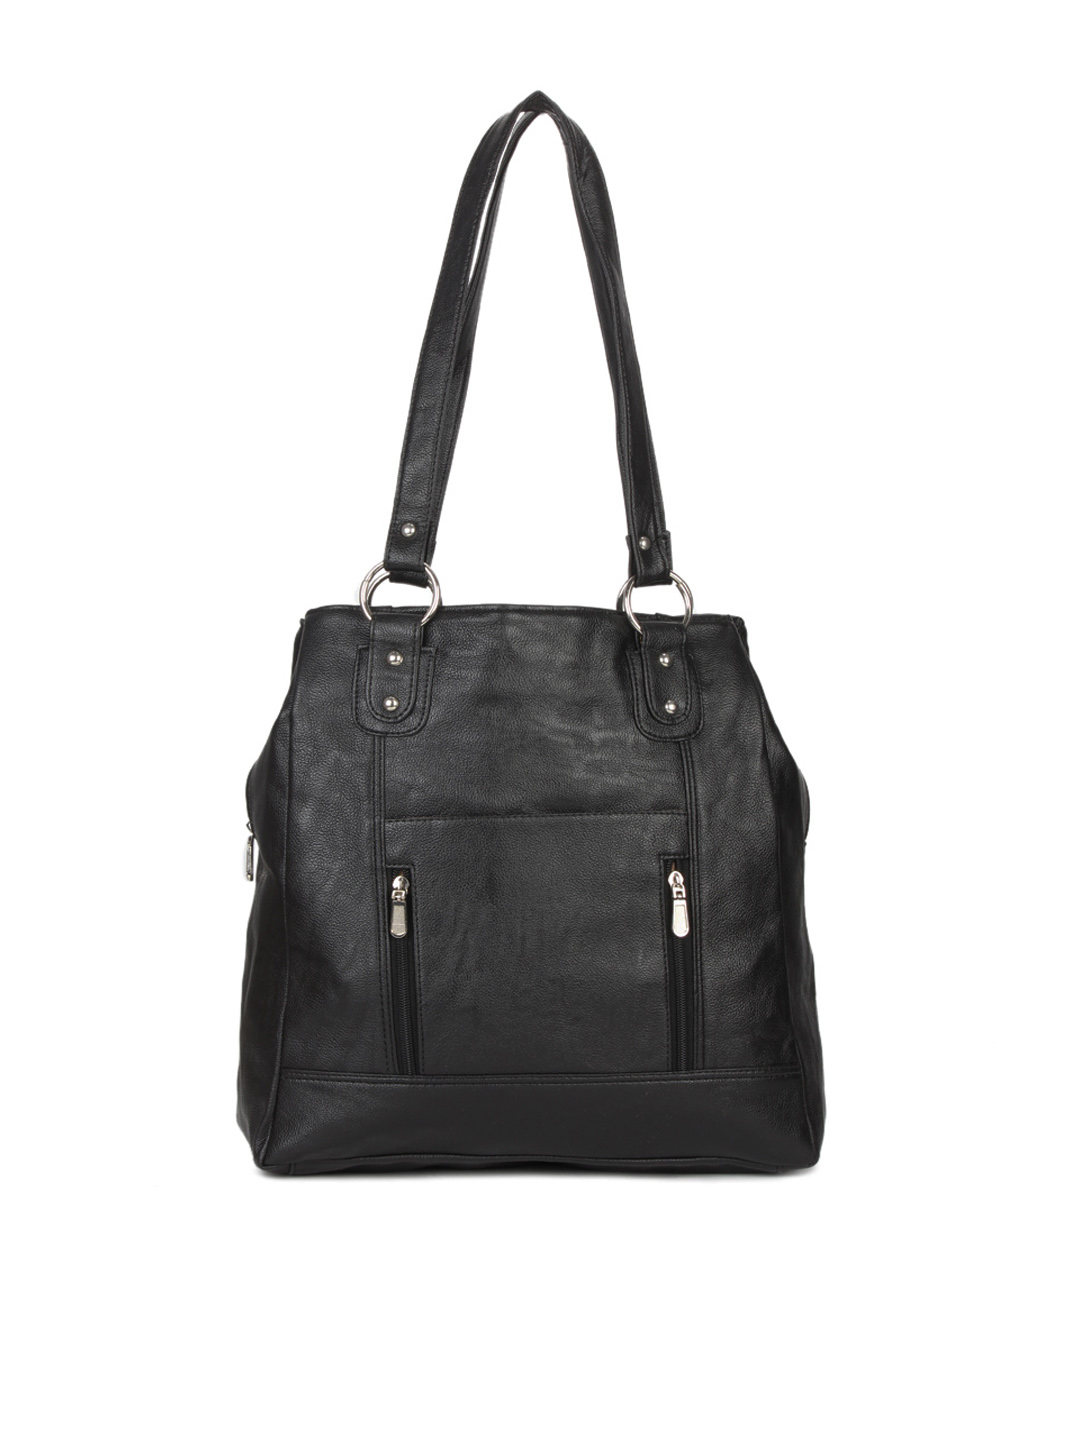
Murcia Women Black Handbag
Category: Accessories / Bags / Handbags
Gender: Women
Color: Black
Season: Summer 2012
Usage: Casual